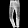
Label: Trouser